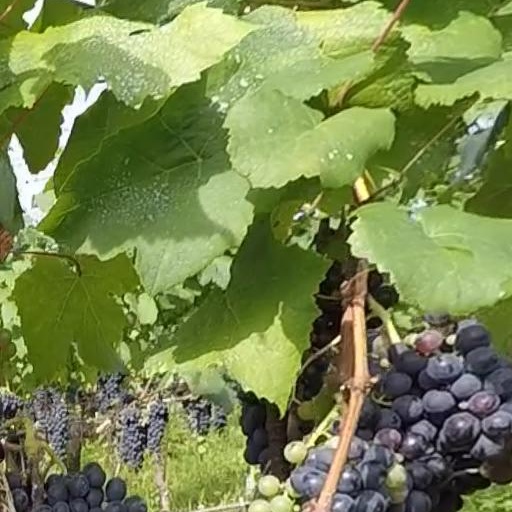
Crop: grape